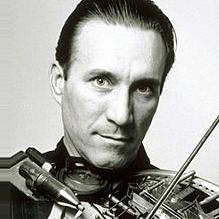
Age: 53